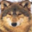
Label: wolf